V.I. Warshawski (film)

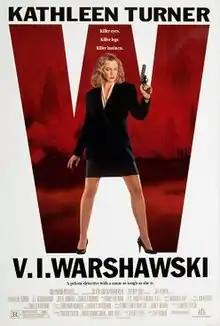
Film poster

V.I. Warshawski is a 1991 American action comedy film directed by Jeff Kanew and starring Kathleen Turner, Jay O. Sanders, Charles Durning, Lynnie Godfrey, Anne Pitoniak, Geof Prysirr, Angela Goethals, Stephen Meadows, Frederick Coffin, Stephen Root and Wayne Knight.